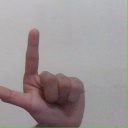
अक्षर: ल